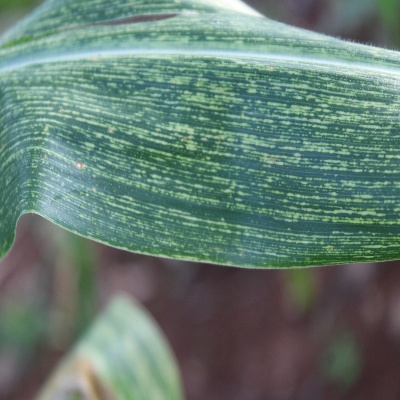
Crop: Maize
Condition: streak virus